Peter Rowan

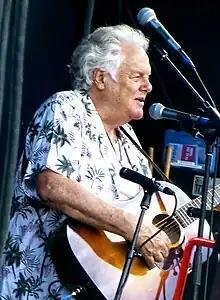
Peter on the Americana Stage at MerleFest in 2024

Peter Rowan (born July 4, 1942) is an American bluegrass musician and composer. He plays guitar, fiddle, dobro, banjo, bass, piano and mandolin. He has a wide vocal range and yodels. He was inducted into the International Bluegrass Music Hall of Fame in 2022.